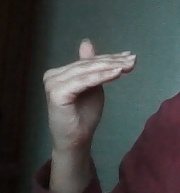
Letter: khaa